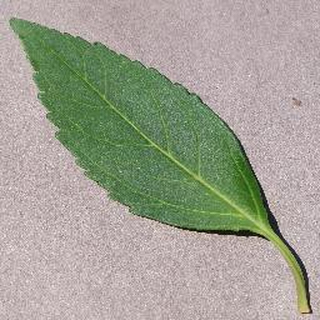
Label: healthy_cherry